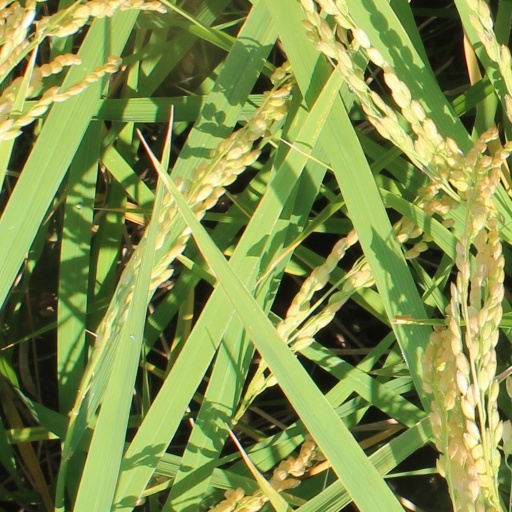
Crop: rice